Fénix (Nicky Jam album)

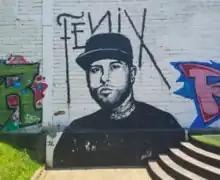
Mural in Medellín, Colombia, pictured in 2018.

The cover of the album is a picture of a mural painted by the collective PeopWall of Nicky Jam in Medellin, Colombia. Jam decided to feature the mural on the cover after being tagged by the collective on Instagram. Prior to the release of the album, he embarked on the "Fénix Tour" that started on July 2, 2016, at the Philips Arena in Atlanta, Georgia, and featured appearances from Zion & Lennox, De La Ghetto, and Valentino. Following its release, he promoted it with a series of concerts in countries such as Mexico, where he performed at Monterrey, Mexico City, and Guadalajara. The album includes English versions of the songs "El Perdon," as "Forgiveness", and "Hasta el Amanecer," as "With You Tonight," the latter featuring American rapper Kid Ink.